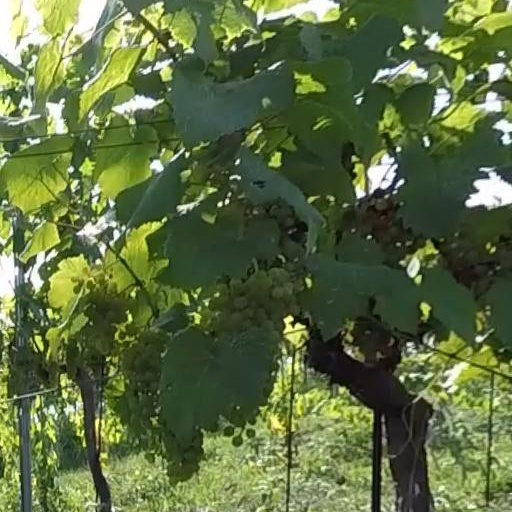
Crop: grape